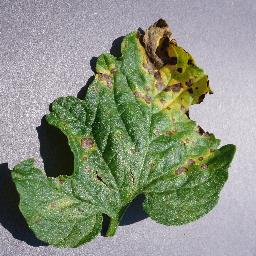
Label: Tomato___Septoria_leaf_spot